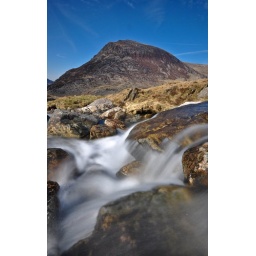
A blue sky over Pen-yr-ole-wen